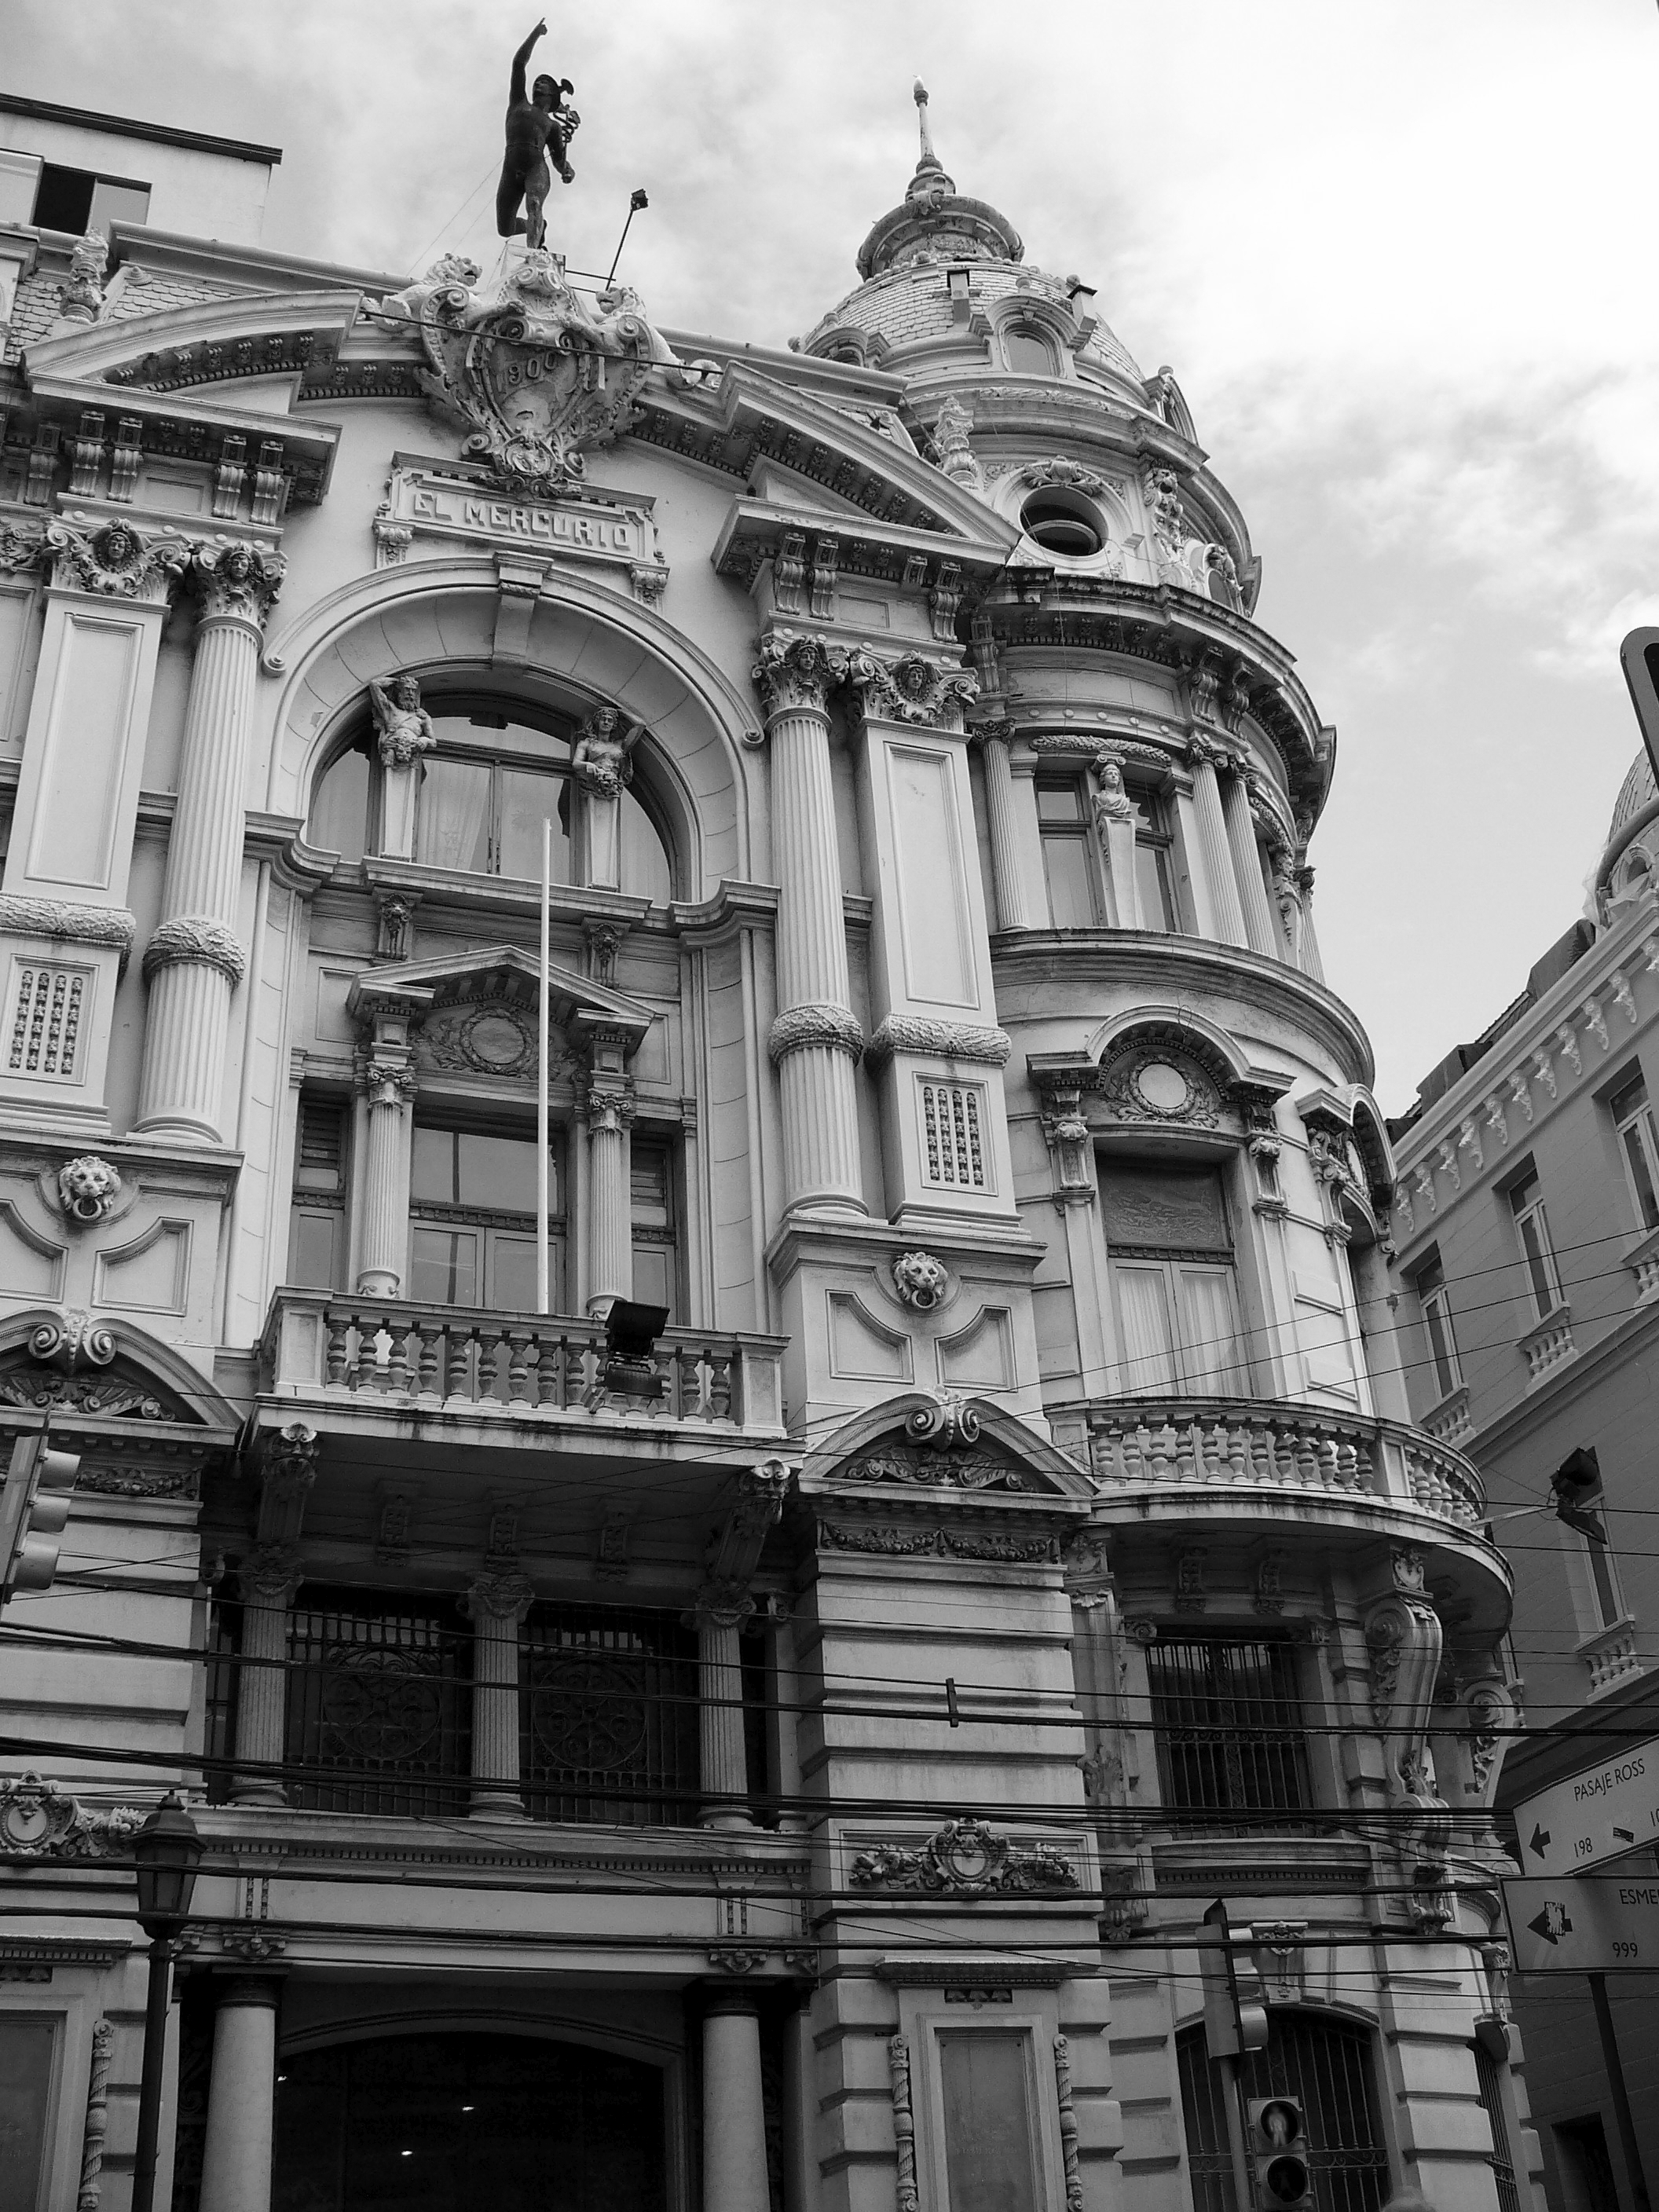
black and white, architecture, road, street, house, town, city, cityscape, statue, landmark, facade, monochrome, bw, blackandwhite, columns, arches, roman, mercury, metropolis, fotor, valpara so, mercurio, urban area, monochrome photography, human settlement